Mame N'Diaye

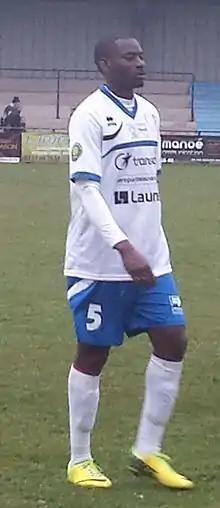
N'Diaye in 2015

Mame Mamadou Mbengue N'Diaye (born 30 December 1986) is a Senegalese former professional footballer who played as a left-back. He spent the entirety of his playing career in France, representing Marseille, Libourne, Boulogne, AC Amiens, Beauvais, and Roye-Noyon.